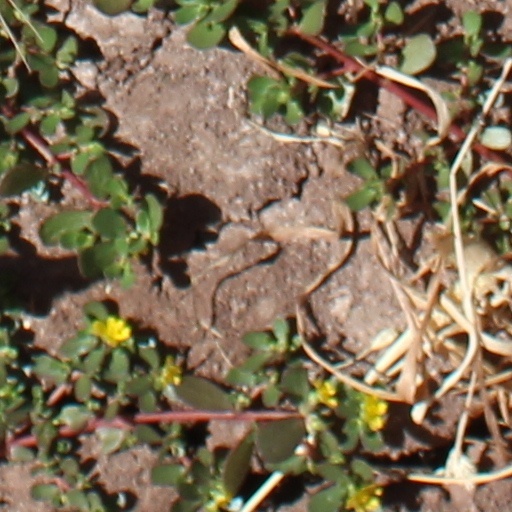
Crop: wheat